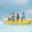
Label: ship